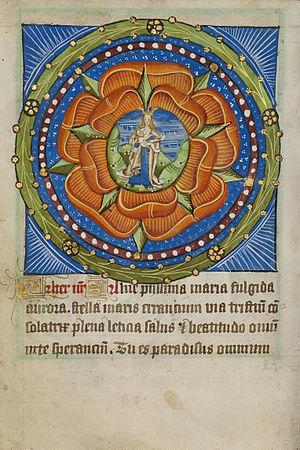
Rose mystique, est un des nombreux vocables sous lesquels la Vierge Marie est invoquée dans les Litanies de Lorette, une prière populaire dans l'Église catholique. Ce vocable a son origine dans les écrits des Pères de l'Église des premiers siècles du christianisme.
Dominique de Prusse, né Dominique Hélion vers 1384 près de Dantzig et mort le 21 décembre 1460 à Trèves, est un chartreux prussien, auteur d'ouvrages spirituels et de la forme actuelle de la prière du rosaire.